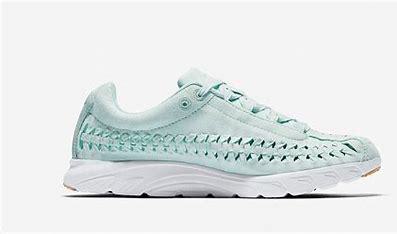
Brand: Nike
Model: Mayfly Woven